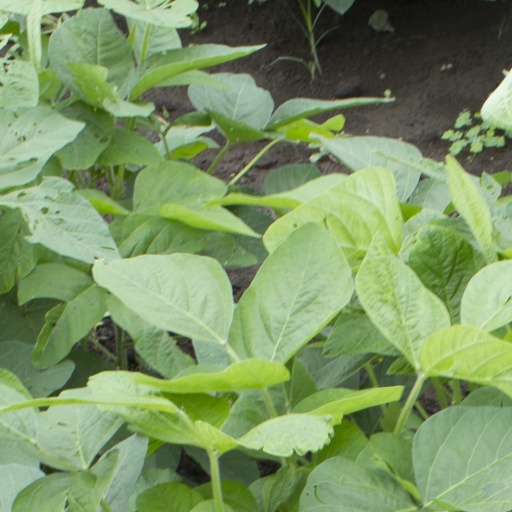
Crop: soybean